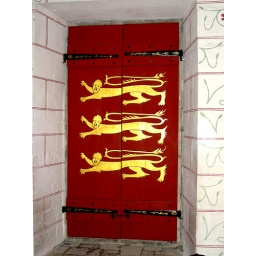
Lion door at the tower in London